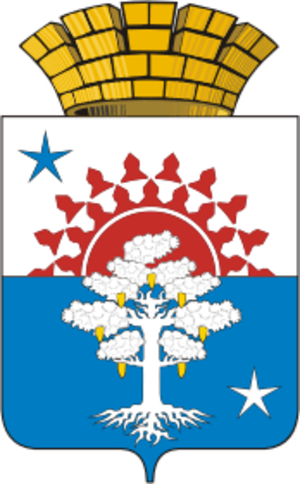
Serov est une ville minière et industrielle de l'oblast de Sverdlovsk, en Russie, et le centre administratif du raïon de Serov. Sa population s'élevait à 98 884 habitants en 2013.